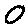
Label: 0